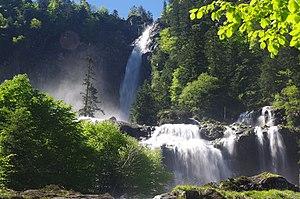
En ce mois de mai, la cascade est à son plus fort débit.
La cascade d'Ars est une cascade naturelle des Pyrénées située dans le Couserans en Ariège, à 1 380 m d'altitude. Elle est dans le périmètre du parc naturel régional des Pyrénées ariégeoises.
Aulus-les-Bains est une commune française, située dans le département de l'Ariège en région Occitanie.